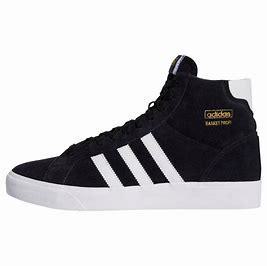
Brand: Adidas
Model: Basket Profi